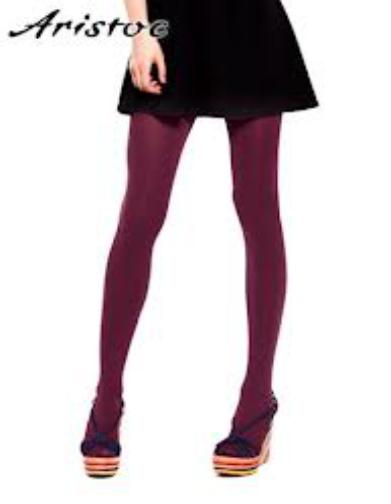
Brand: Aristoc
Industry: Clothes